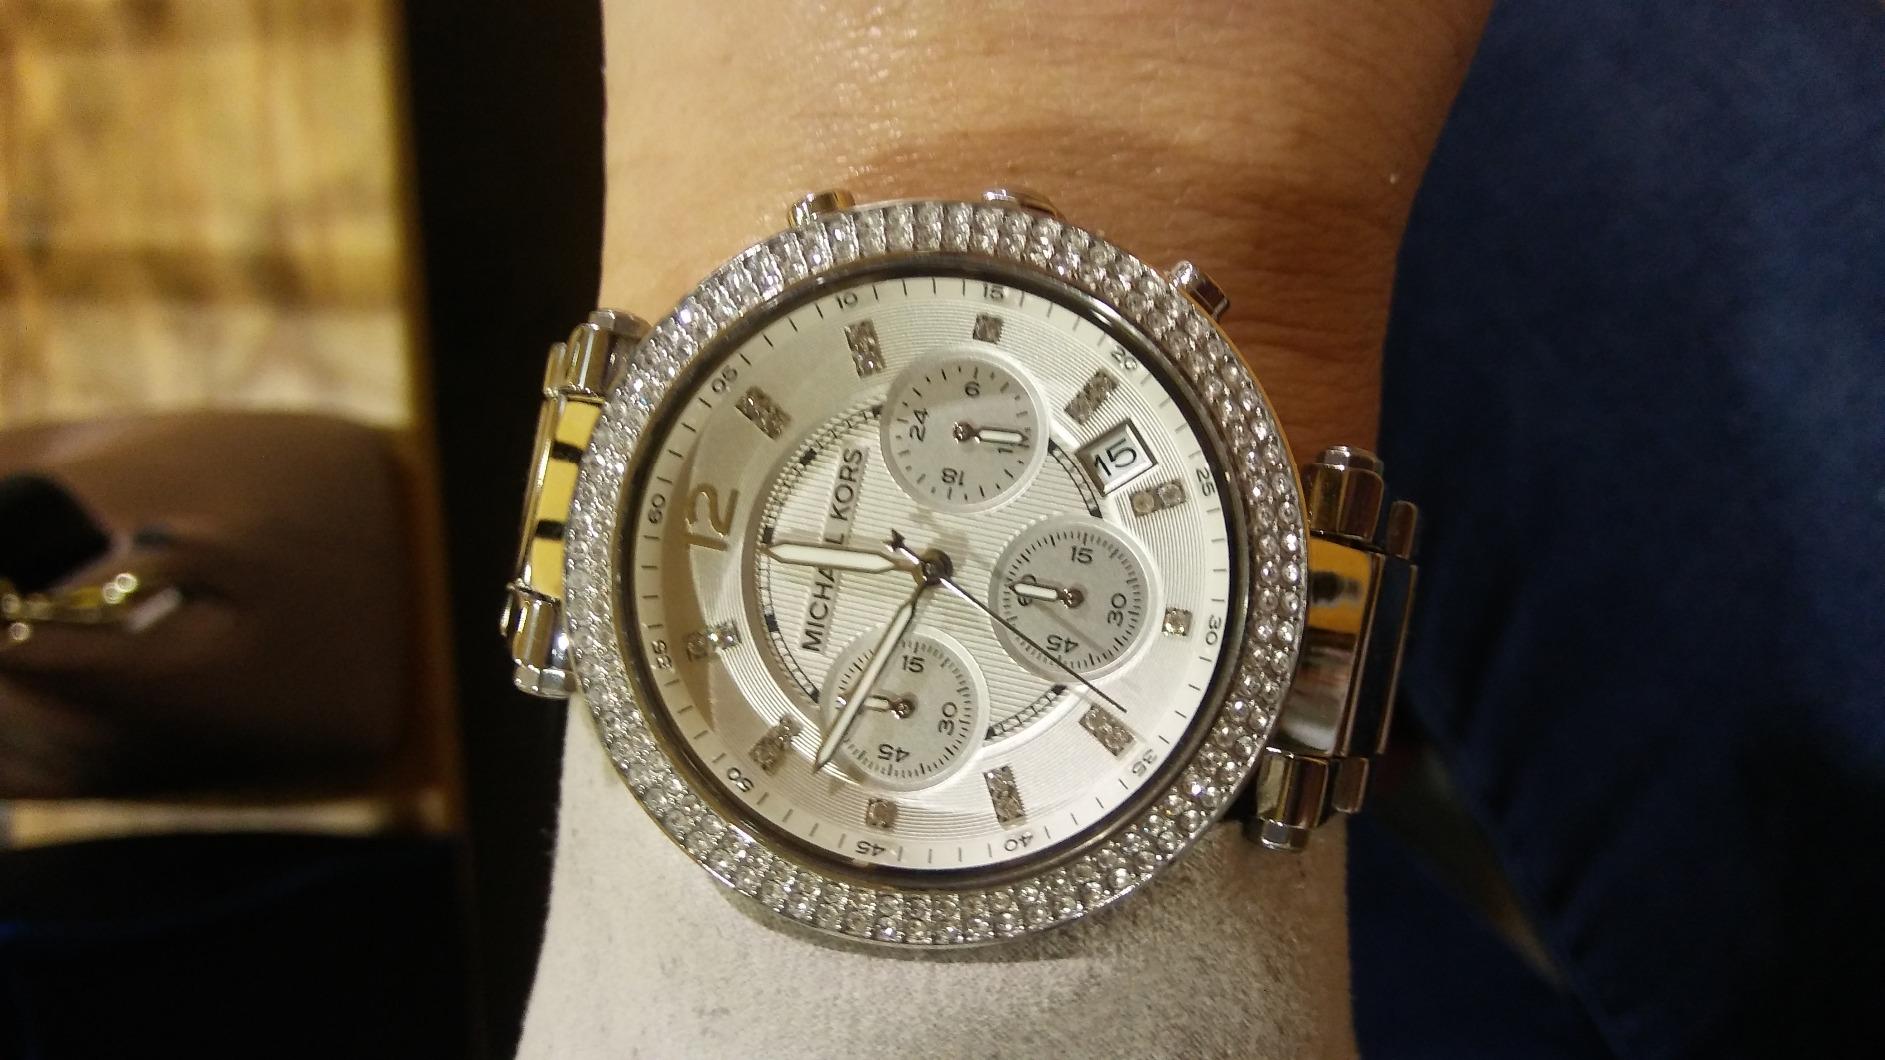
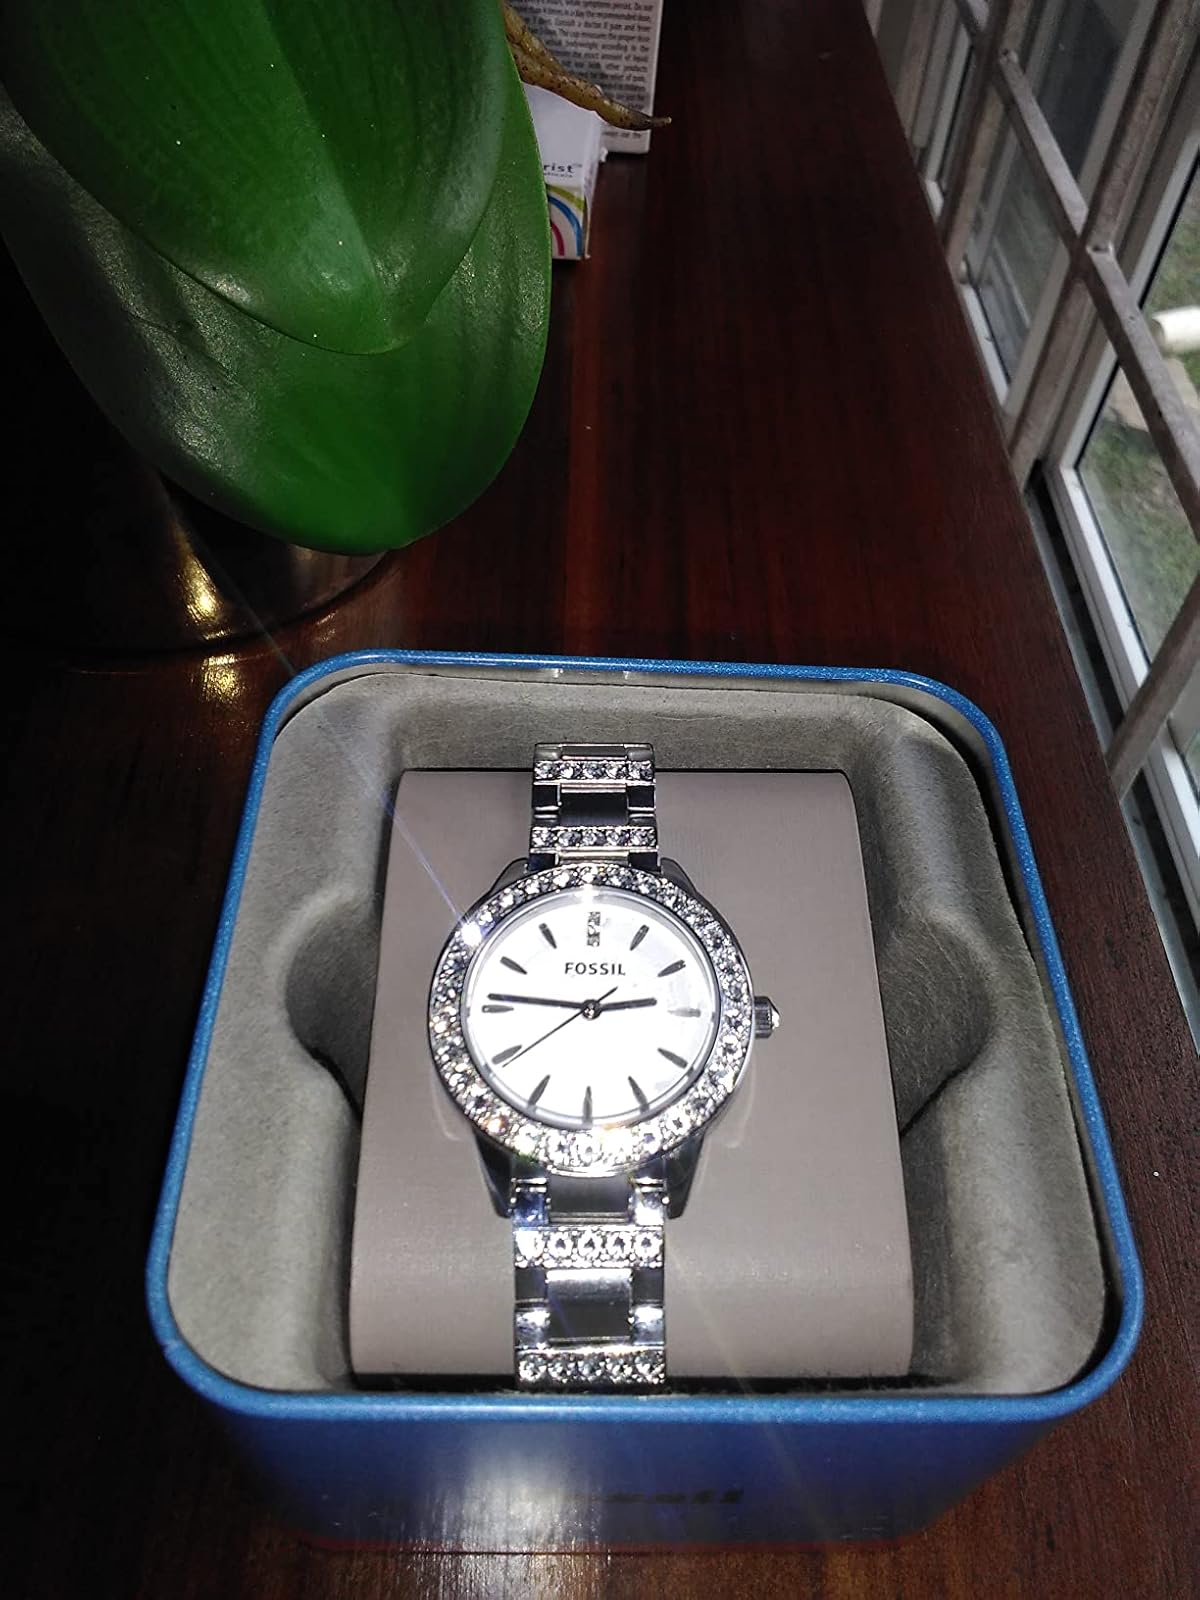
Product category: accessories_watch
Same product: no